The Four Seasons (band)

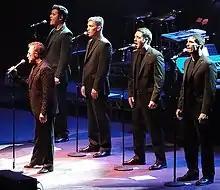
Valli with the Modern Gentlemen, who served as the Four Seasons from 2003 to 2018

By the early 2000s, the Four Seasons tours were falling in attendance and revenue, prompting Valli to seriously consider retirement. He instead assembled a new backing quartet consisting of Landon Beard, Todd Fournier, and brothers Brian Brigham and Brandon Brigham. The success of the musical "Jersey Boys" largely saved the Four Seasons.